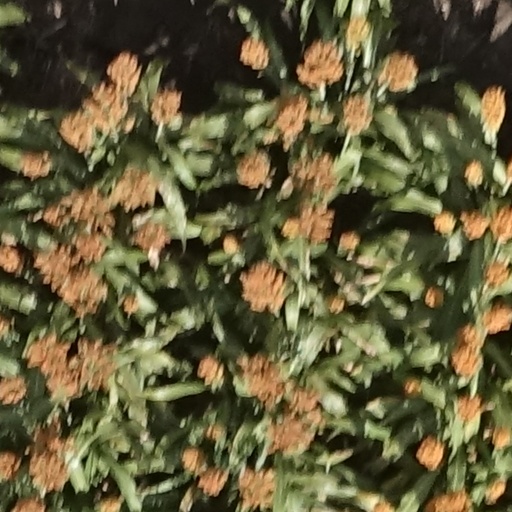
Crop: sorghum